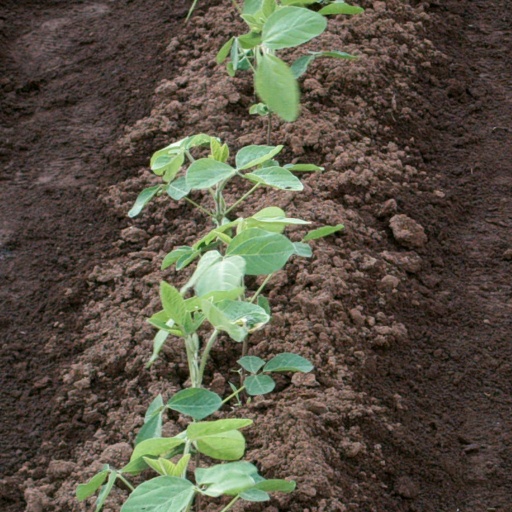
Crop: soybean